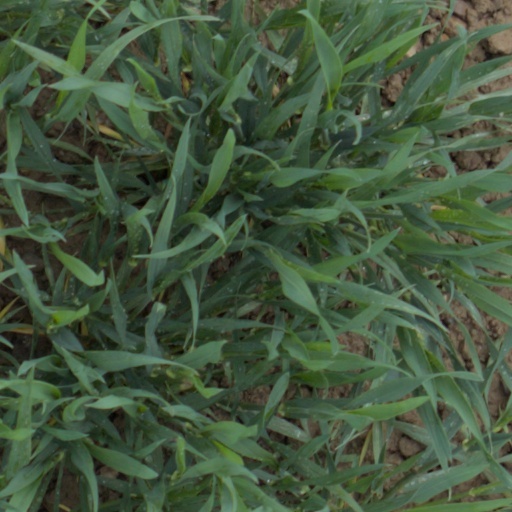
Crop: wheat